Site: brandenburg
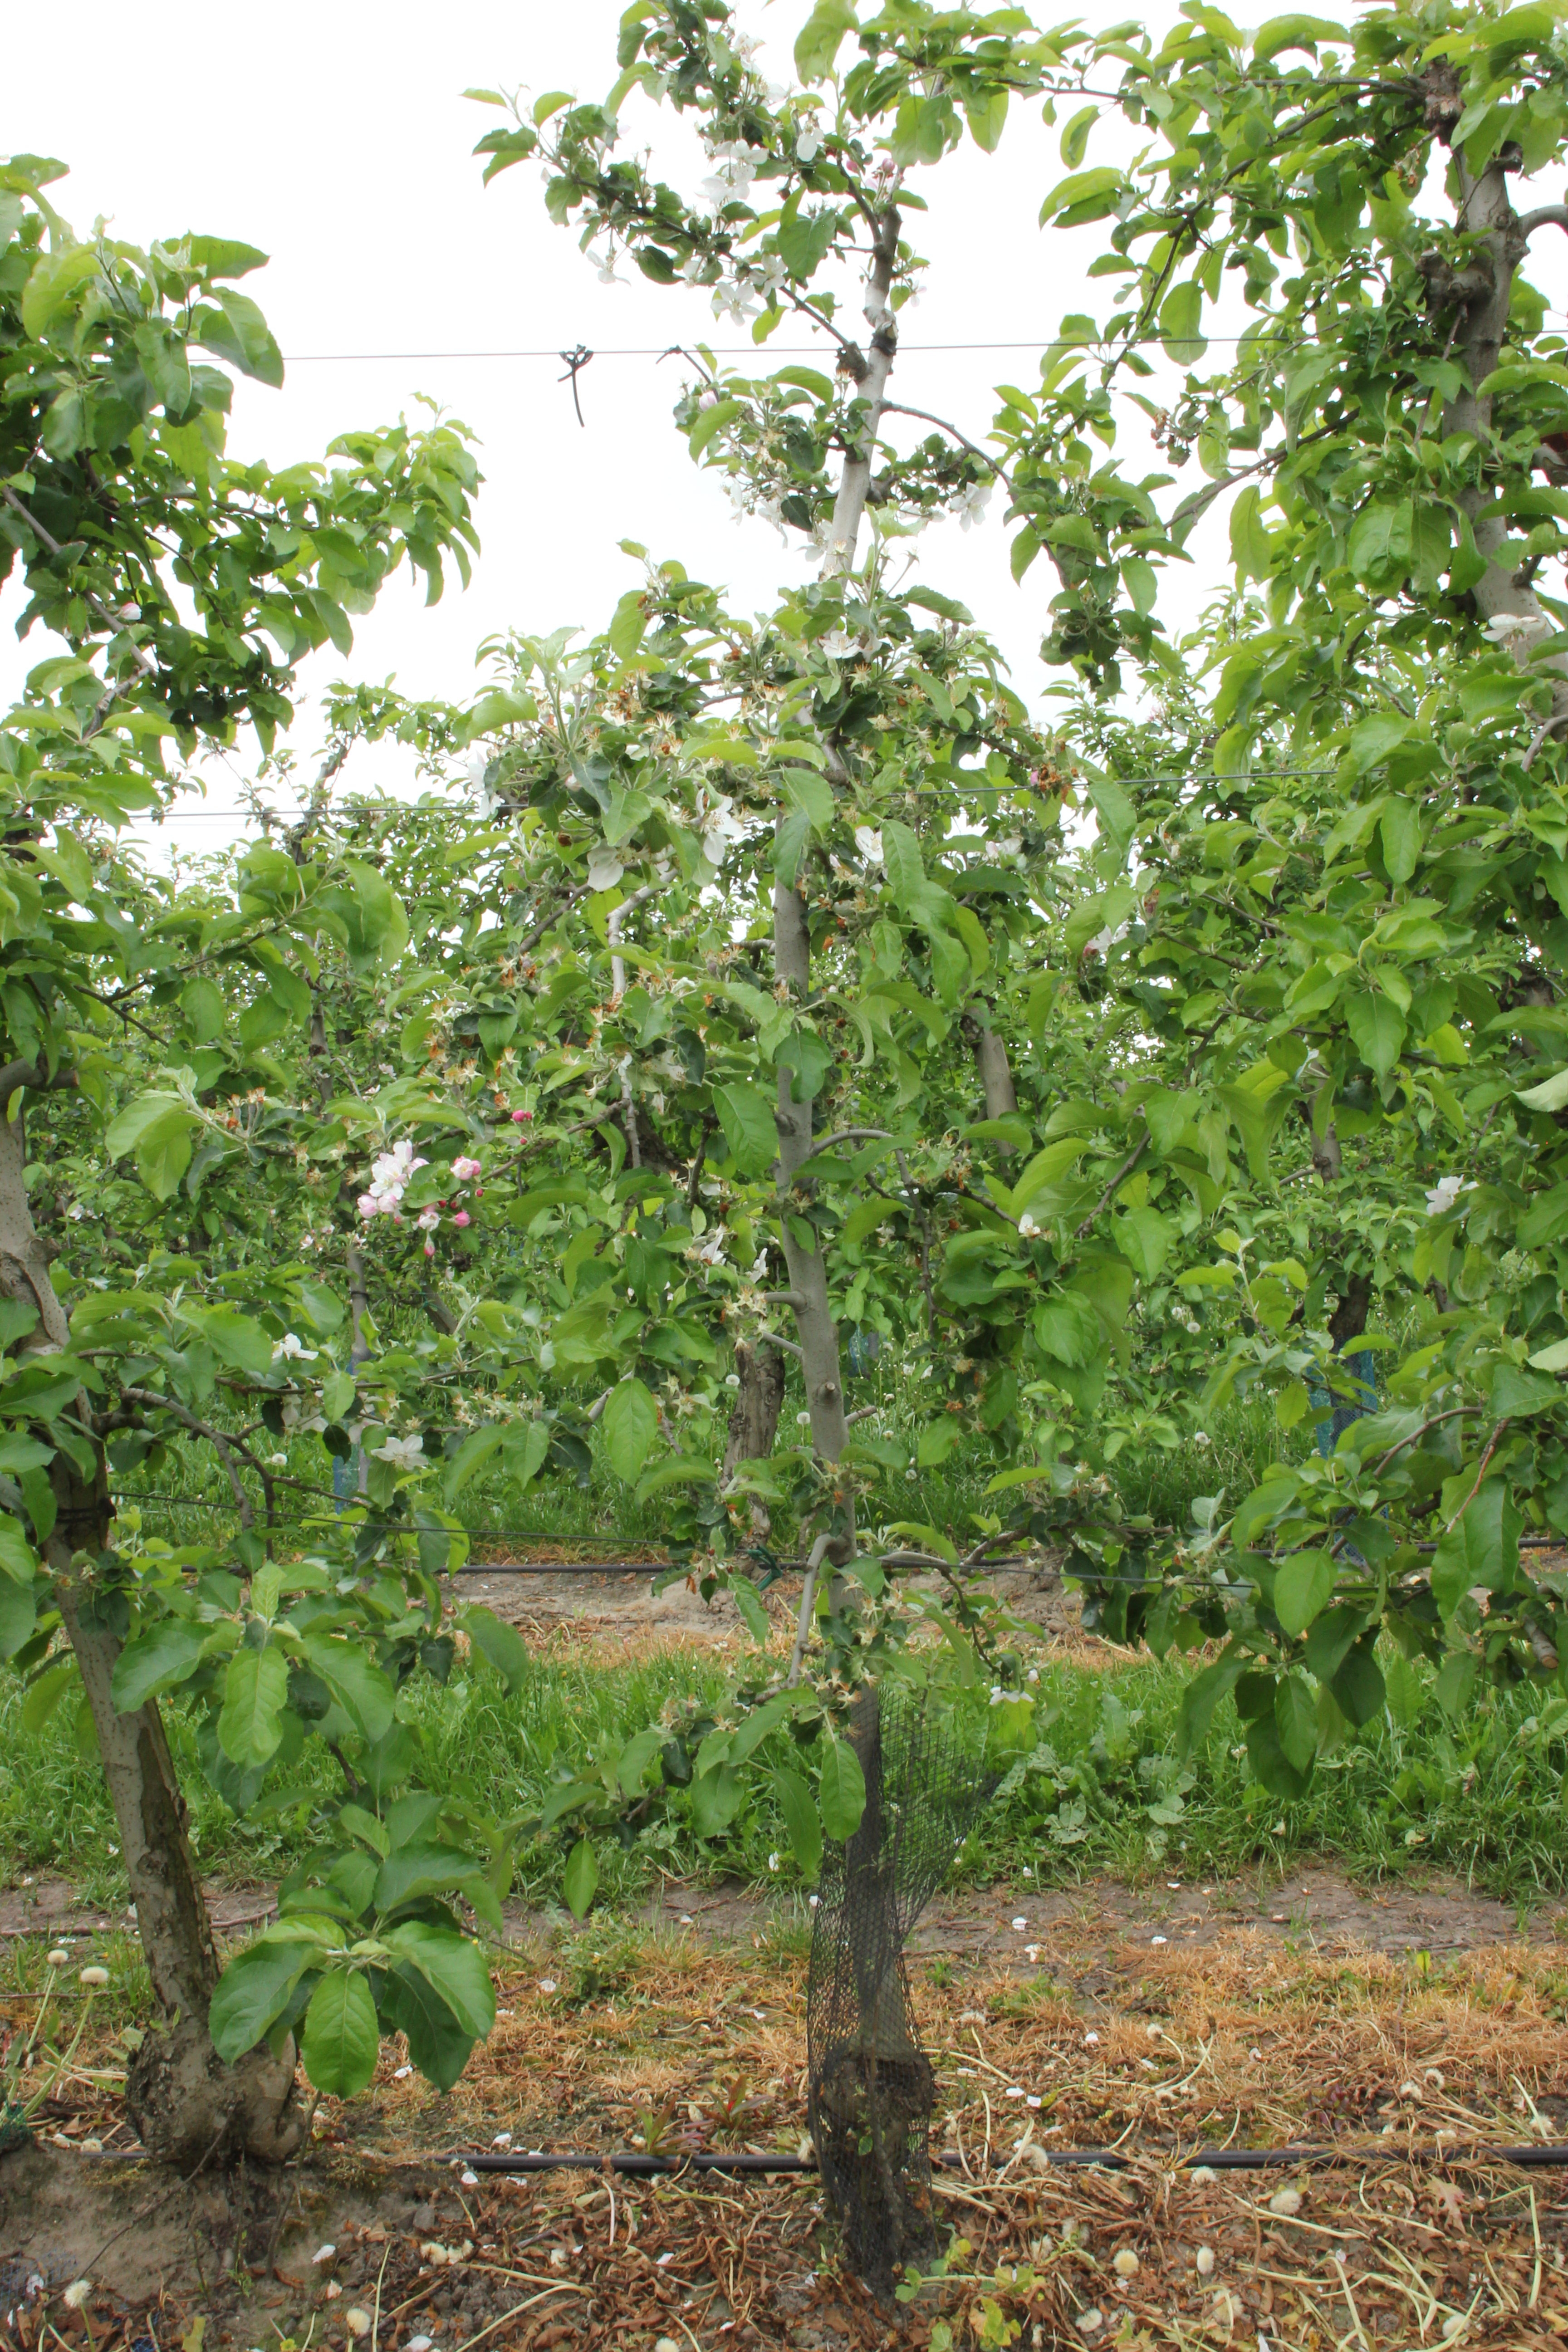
Growth stage (BBCH 67): Flowering